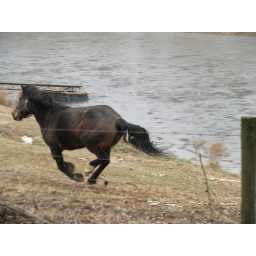
Janet running as usual . . . she does get her 16.3 self in high gear and yes the ground does rumble!